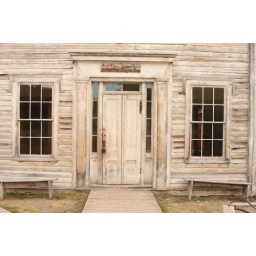
Door and window from old building in Bannack, MT